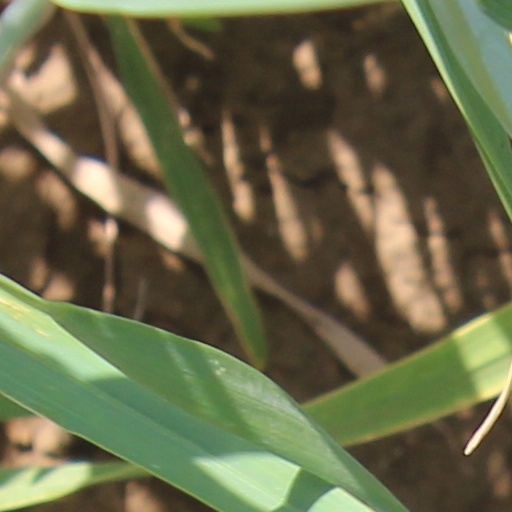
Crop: wheat